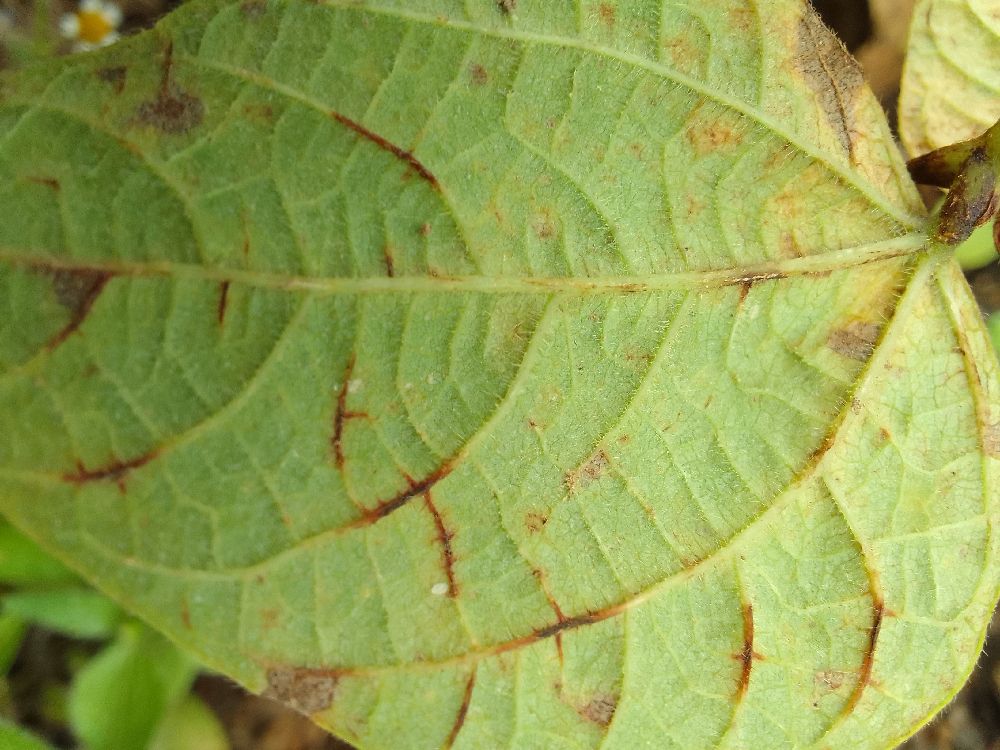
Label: anthracnose